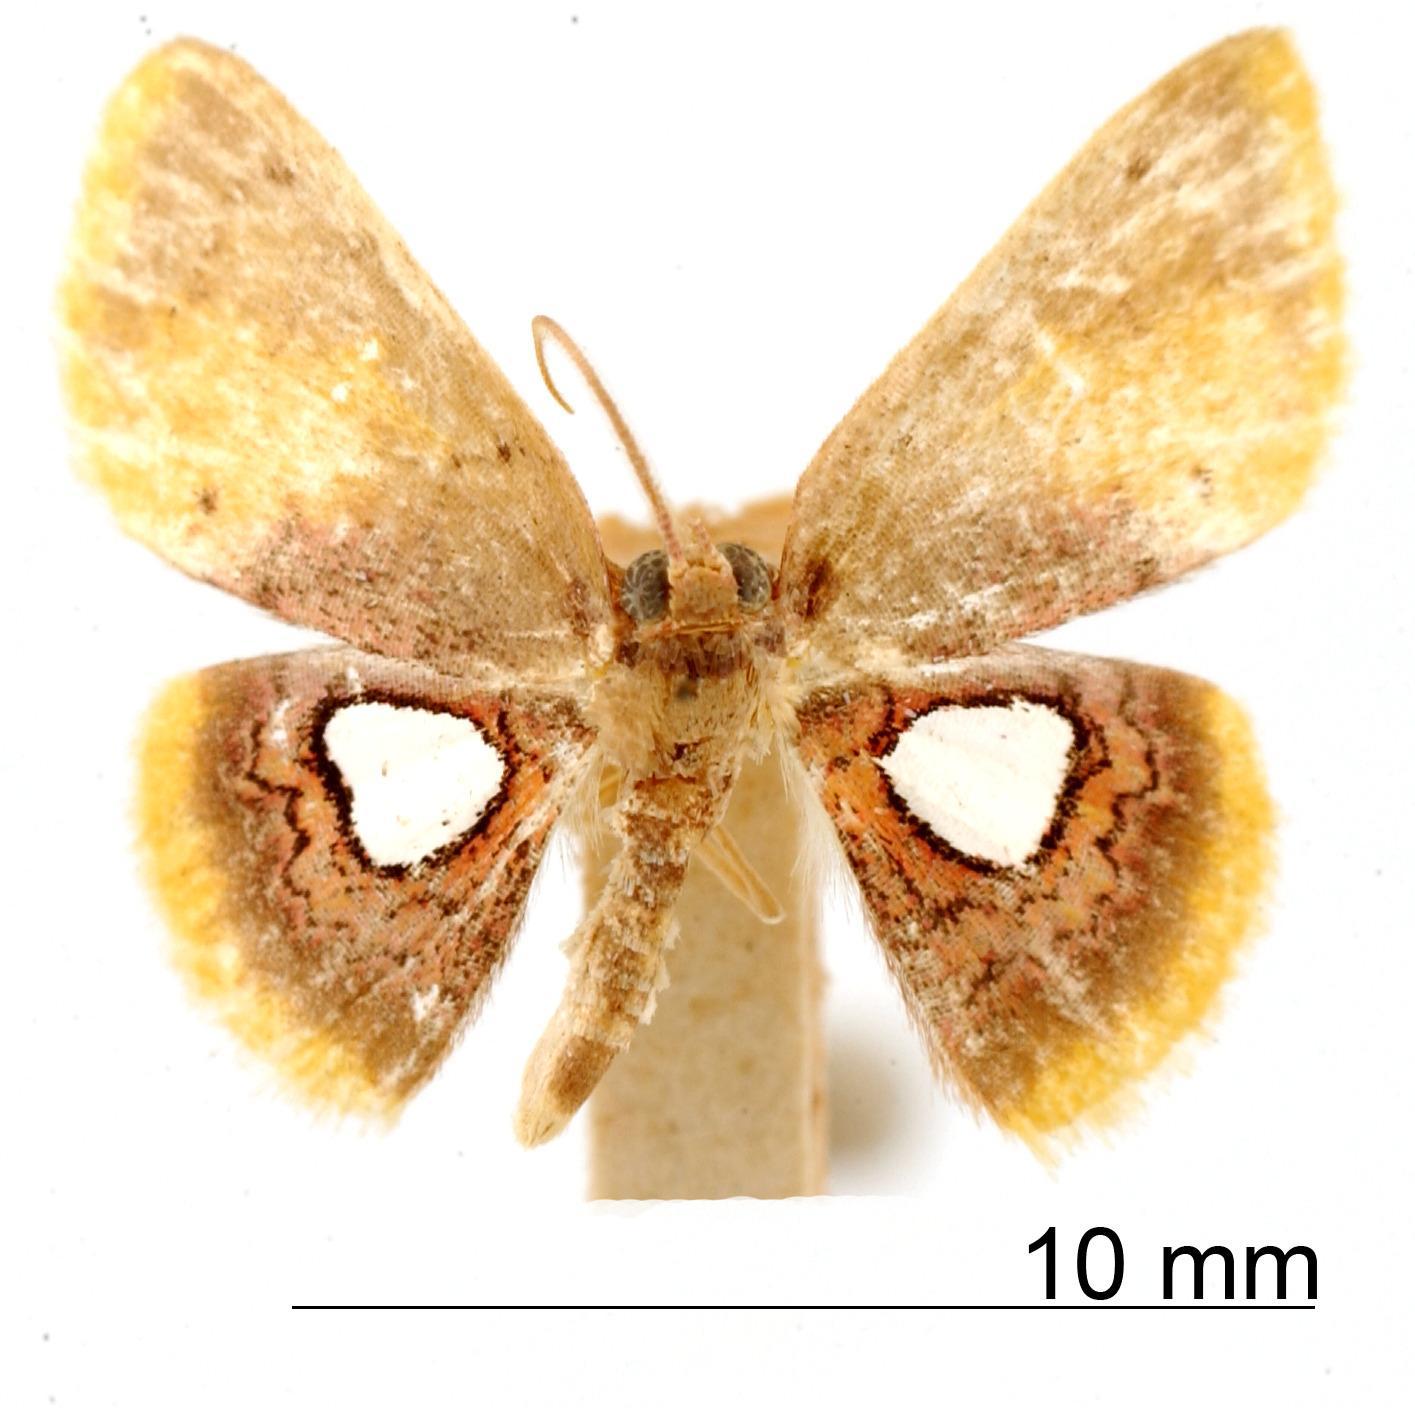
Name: Pammeris euriopis
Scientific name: Pammeris euriopis Dyar, 1914
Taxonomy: Animalia, Arthropoda, Insecta, Lepidoptera, Geometridae, Sterrhinae
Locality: Alhajuelo, Canal Zone, Panama
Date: Apr 1911